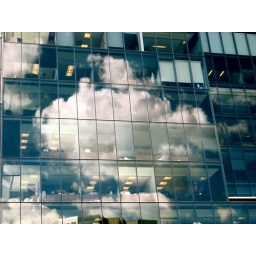
An office building in Washington, DC.